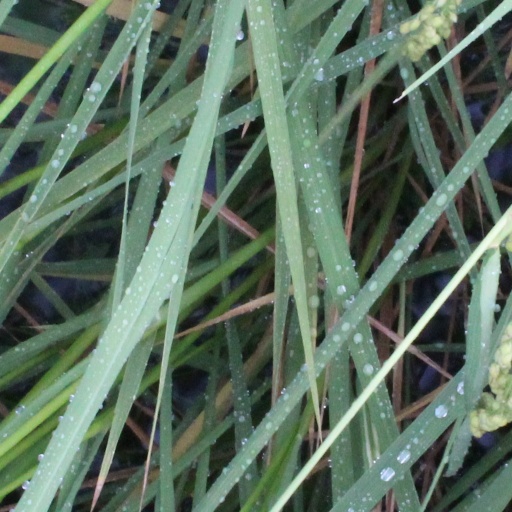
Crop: rice